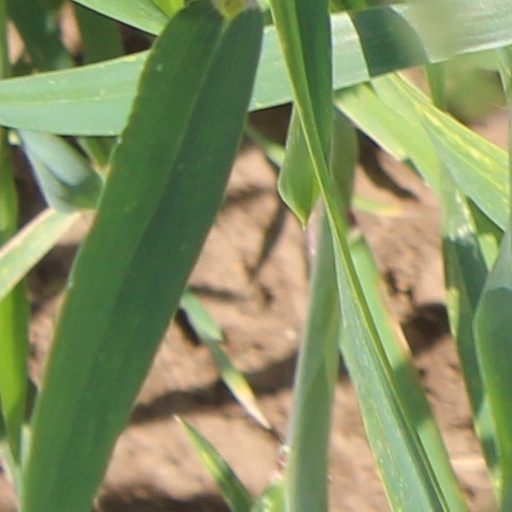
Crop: wheat